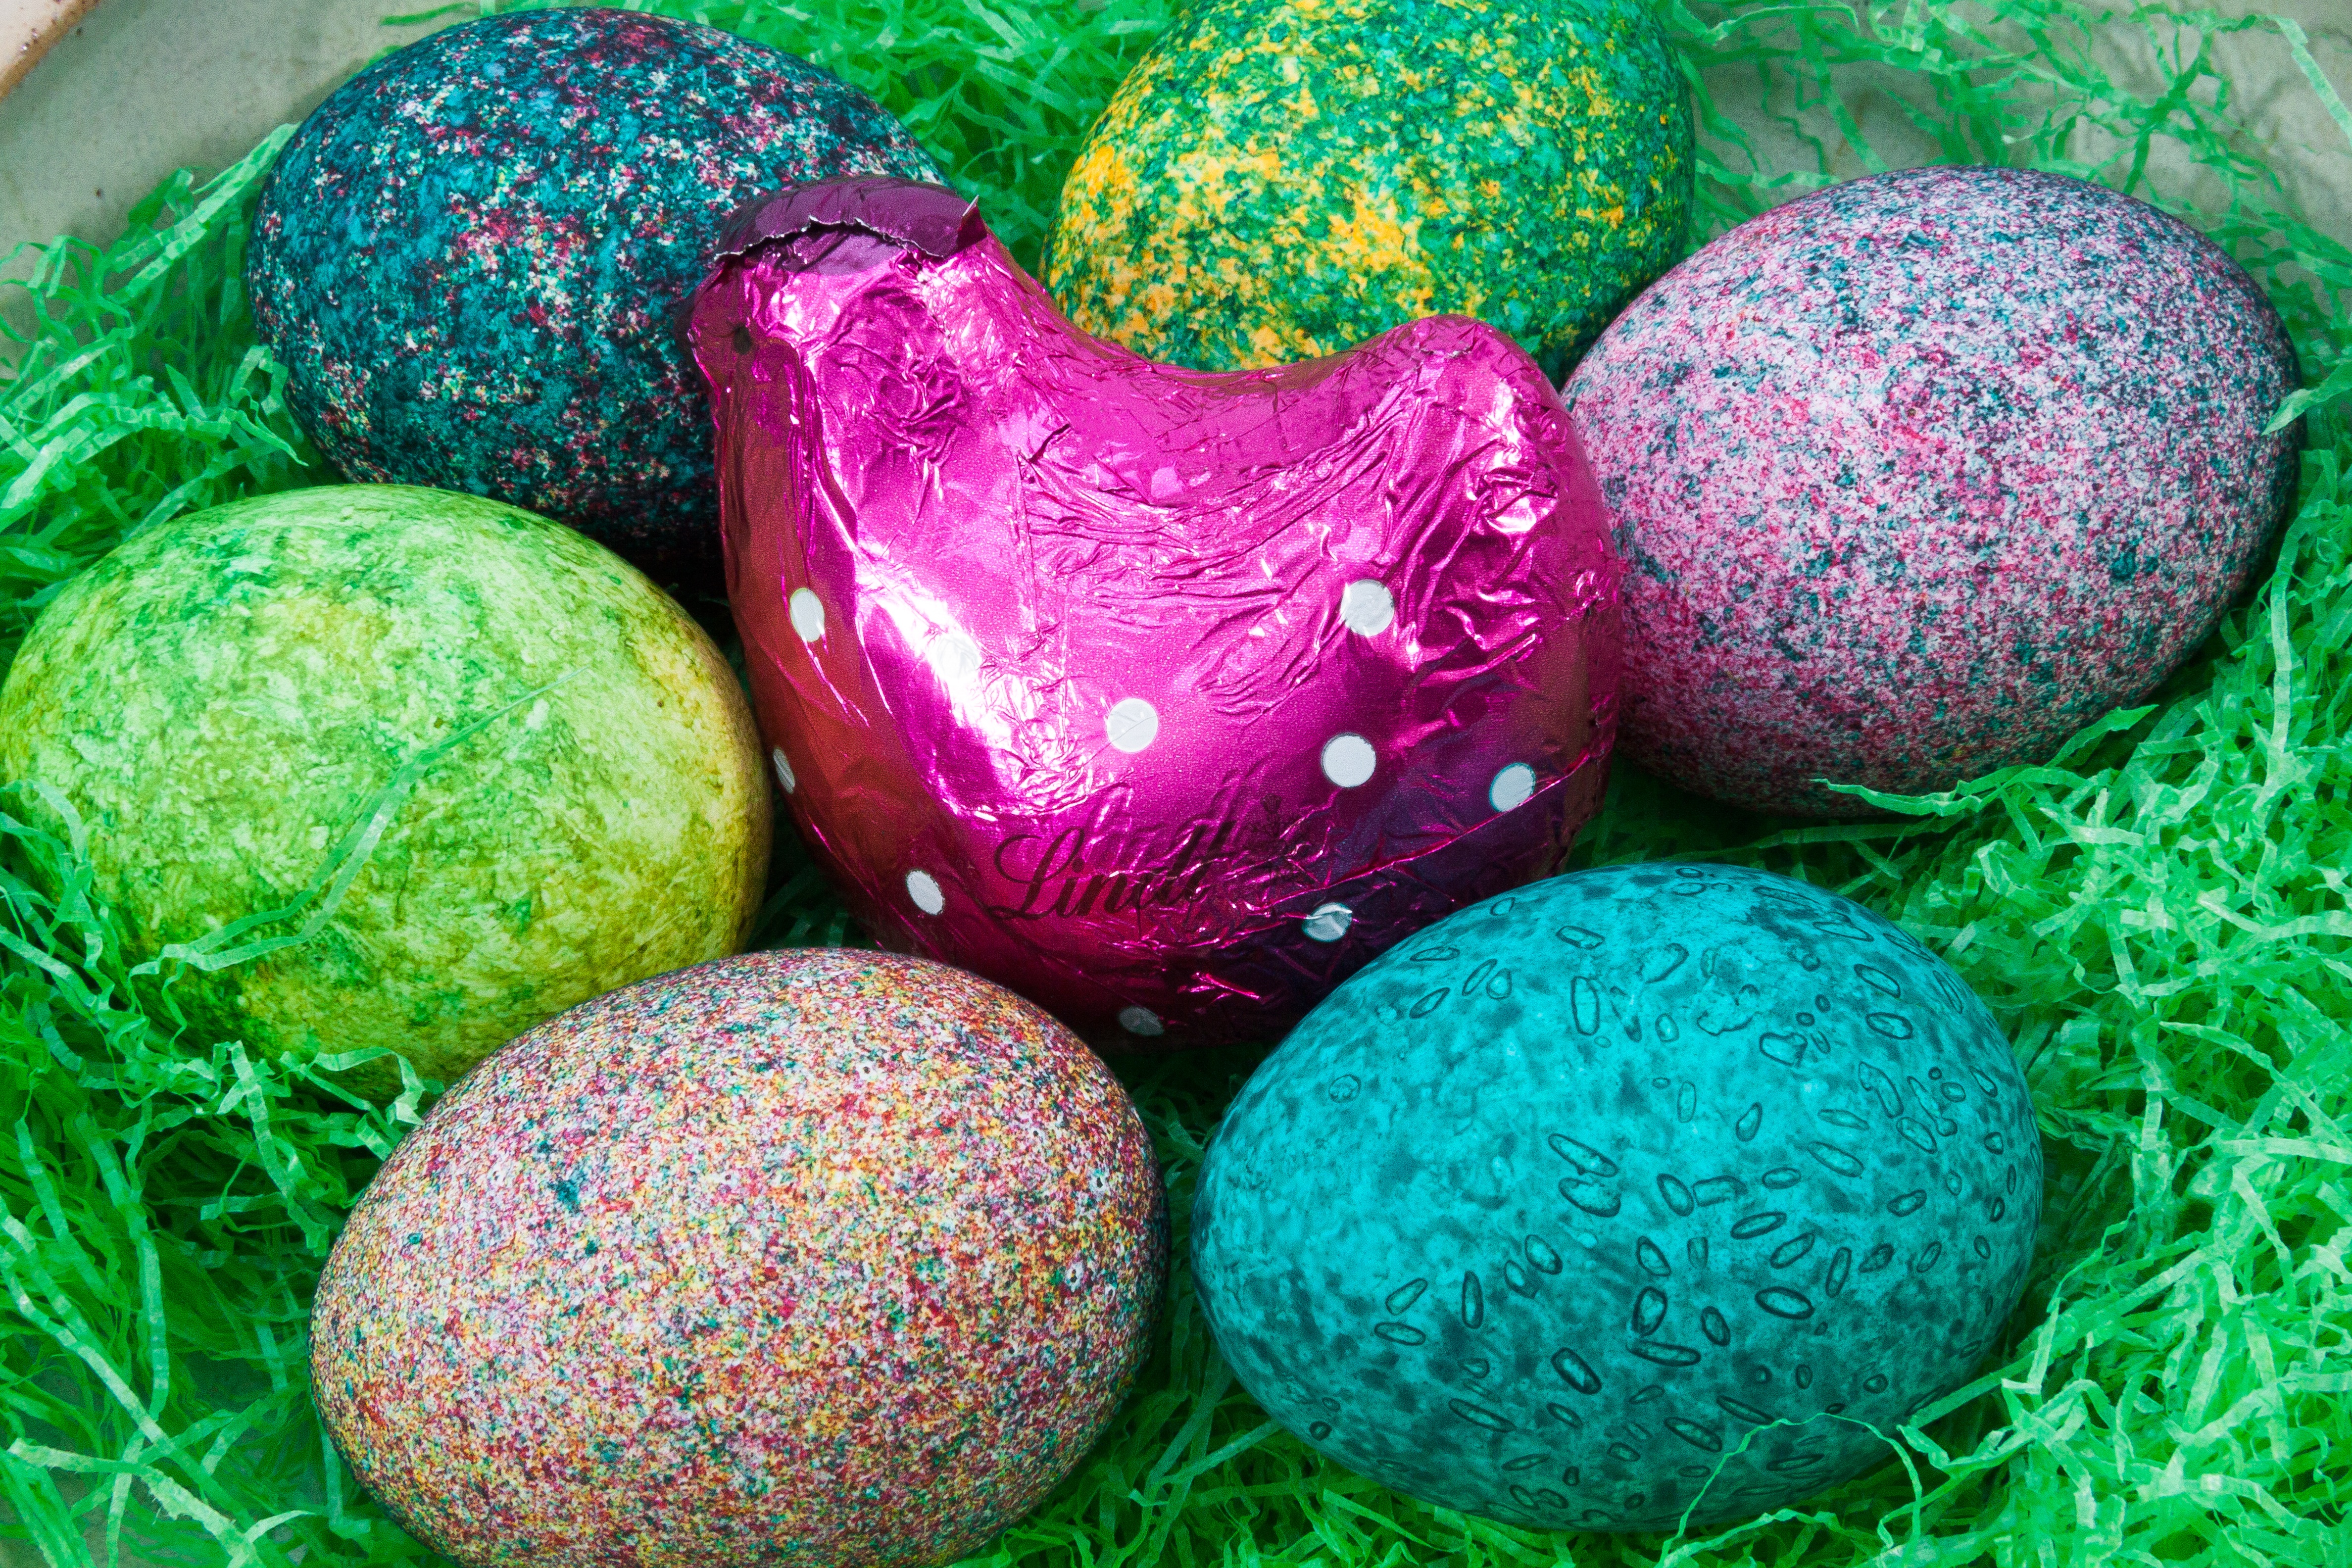
decoration, food, spring, green, colorful, pink, chocolate, egg, hen, turquoise, violet, easter, custom, slide, colored, speckled, easter egg, easter decorations, easter nest, dyeing, painted egg, hartgekocht